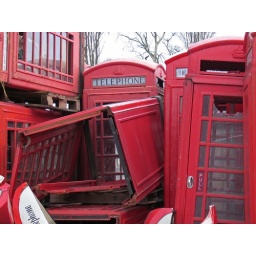
Old red telephone boxes in the telephone box graveyard, Holland on Sea, Essex